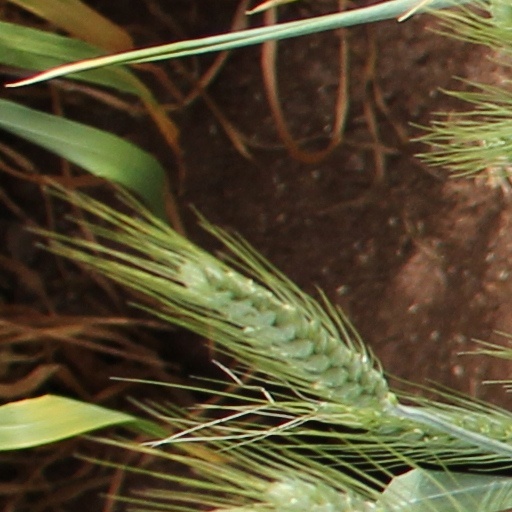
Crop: wheat